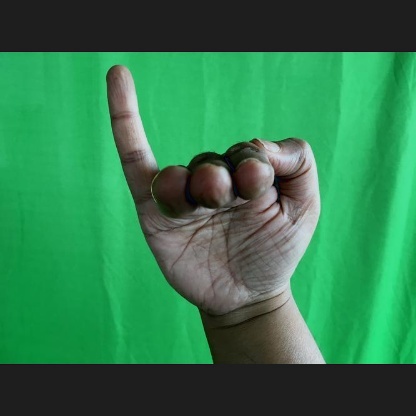
Mudra: Hamsapaksha